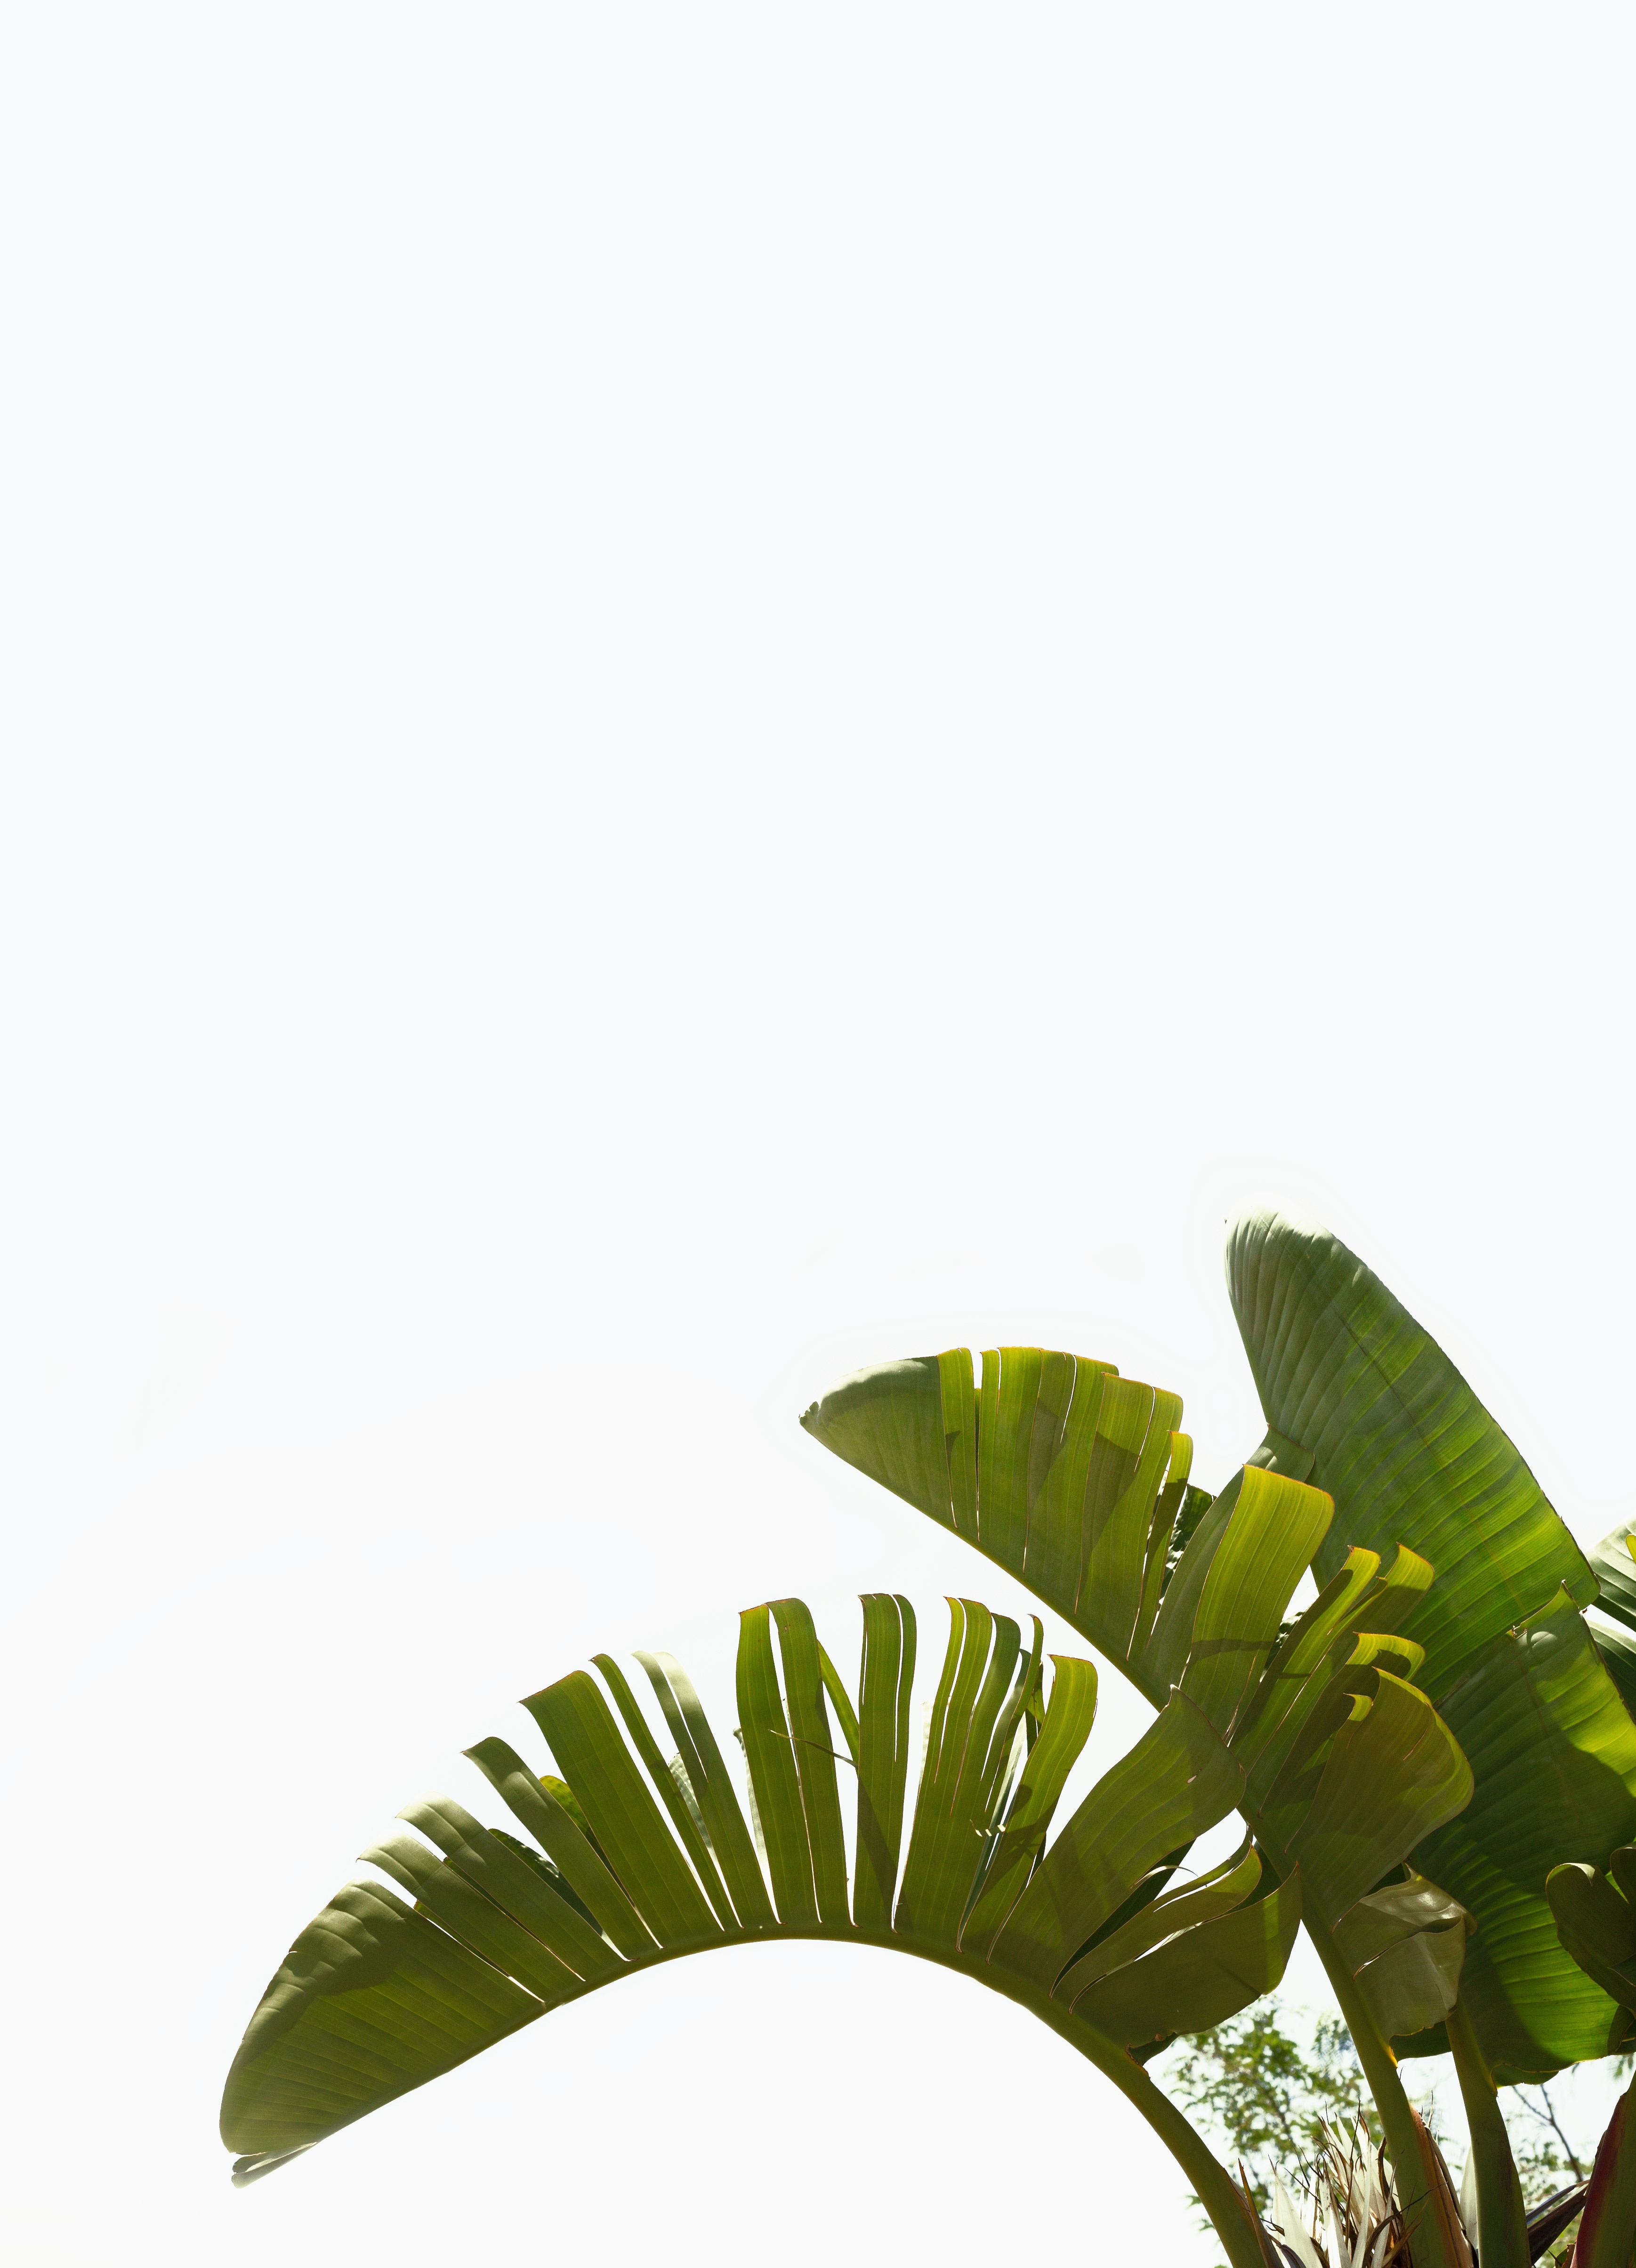
branch, plant, palm tree, leaf, flower, green, mediterranean, palm, produce, flora, flowering plant, palm fronds, land plant, arecales